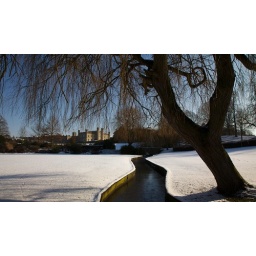
Willow tree in the grounds of Leeds Castle Maidstone show lay on the ground and the sky was blue